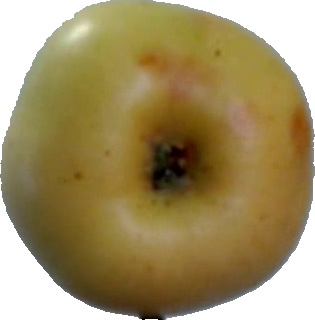
Label: apple_6